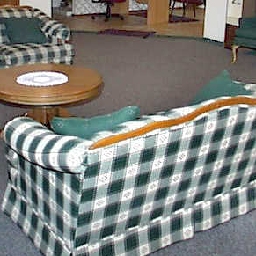
Room type: livingroom